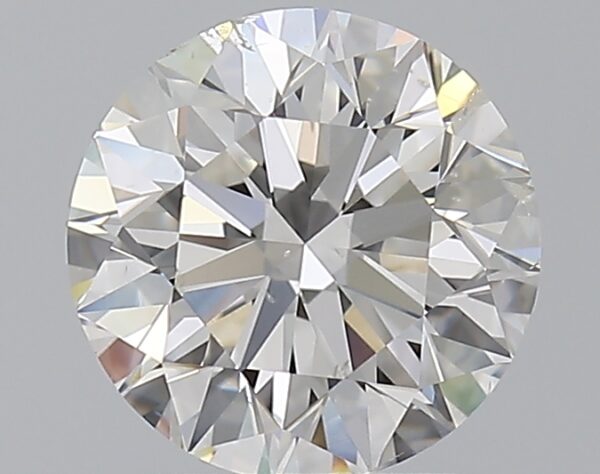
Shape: round
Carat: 1.71
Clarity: SI2
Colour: G
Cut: EX
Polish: EX
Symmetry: EX
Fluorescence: N
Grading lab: GIA
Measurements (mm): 7.57 x 7.62 x 4.77